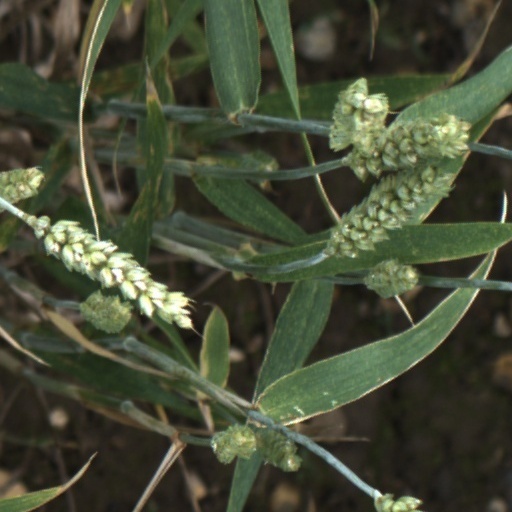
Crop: wheat